Colleen Cavanaugh

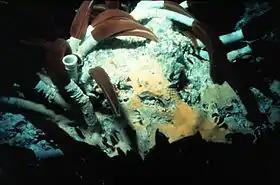
Cavanaugh's analyses of bacterial symbioses involving giant tube worms and other deep sea invertebrateshas led to her being described as a "scientific Captain Nemo."

Cavanaugh pursued her graduate training in biology at Harvard University, in association with the Museum of Comparative Zoology. She entered Harvard in the fall of 1979, earning an M.A. in 1981 and graduating with her PhD in biology in 1985. Her Ph.D. dissertation, entitled "Symbiosis of chemoautotrophic bacteria and marine invertebrates", was accepted in 1985.